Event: Nepal Earthquake
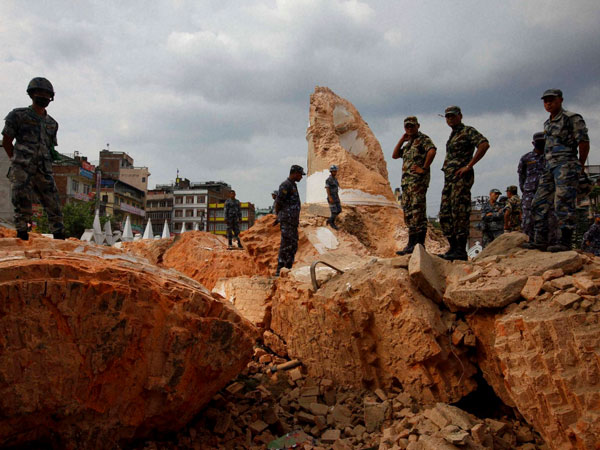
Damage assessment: damage